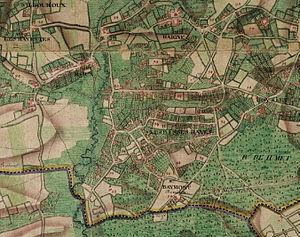
Roux (Charleroi - Belgique) - Les ""Basses Haies"" (la Bassée), Noyau originel de la localité selon André Herregods. Carte de Cabinet des Pays-Bas autrichiens La carte de Cabinet des Pays-Bas autrichiens a été levée sous la direction du comte de Ferraris entre 1770 et 1777. Il s'agit d'un document militaire réalisé en trois exemplaires et dont l'échelle originale est 1 / 11 520. La carte est entièrement manuscrite et procède de levers sur le terrain."
Roux, ou dans sa forme complète, Roux-lez-Charleroi est une section de la ville belge de Charleroi située en Région wallonne dans la province de Hainaut.